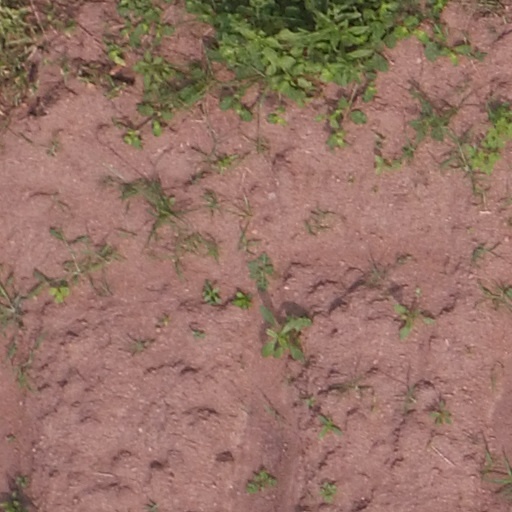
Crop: maize; corn